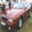
Label: automobile